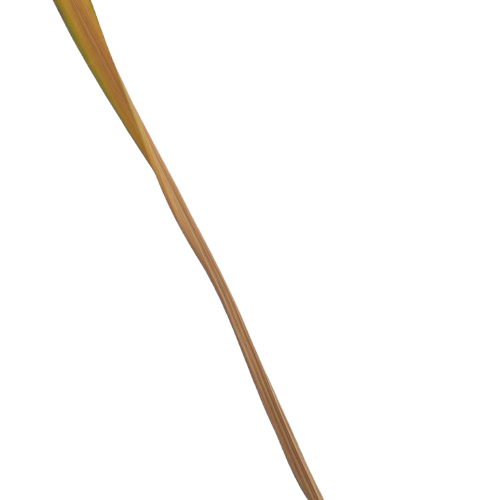
Label: Leaf Scald